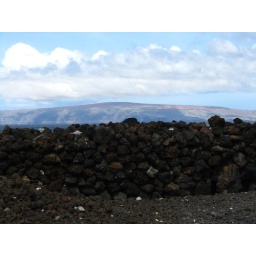
ancient house with Kaho'olawe in the back ground